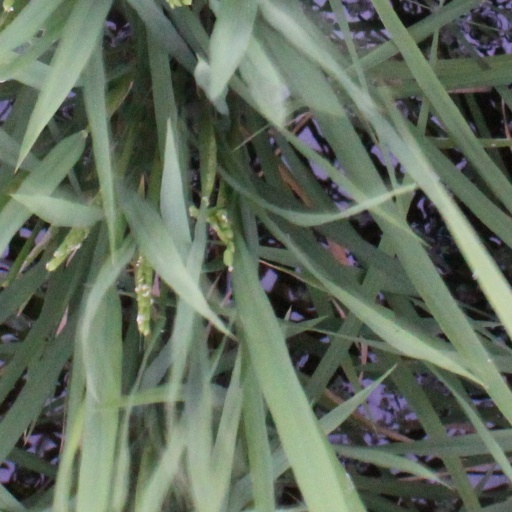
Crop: rice